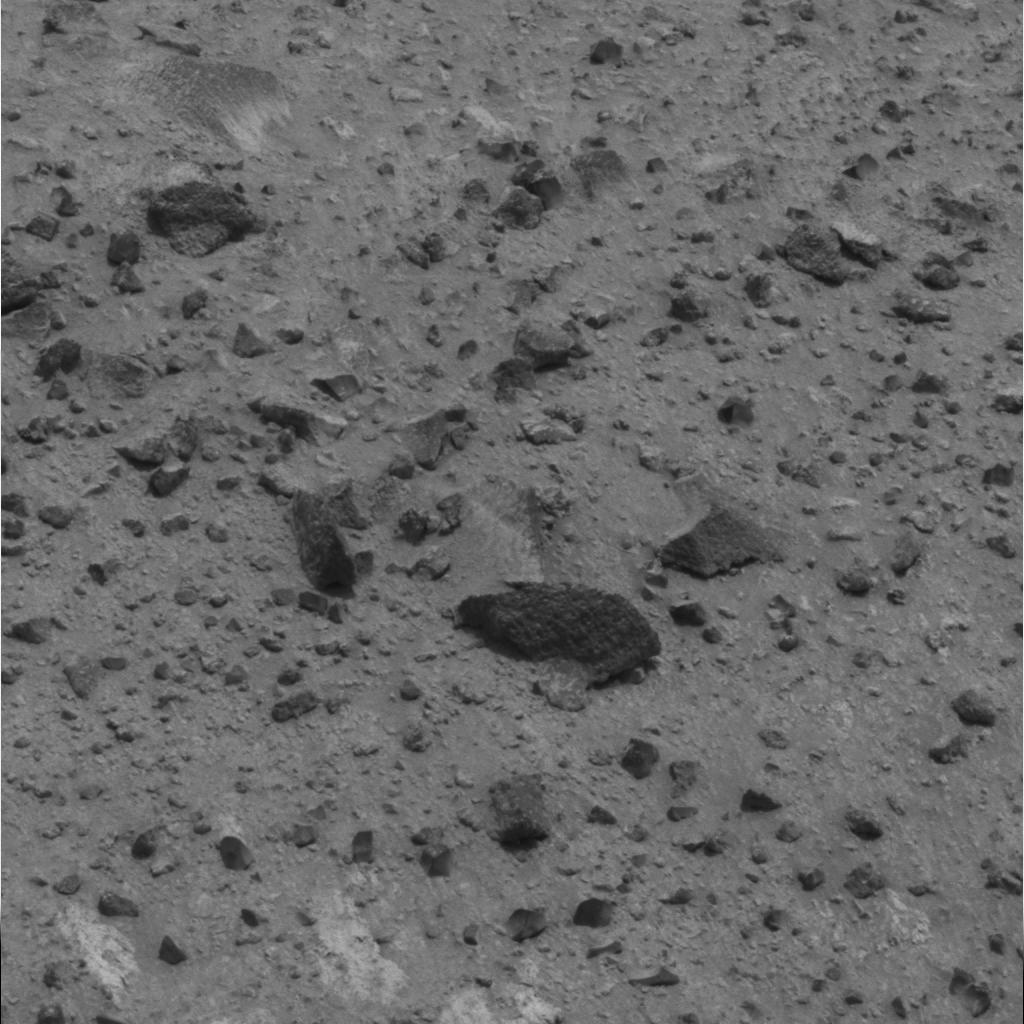
Surface features visible: Float Rocks, Clasts, Rock (Round Features), Soil, Nearby Surface